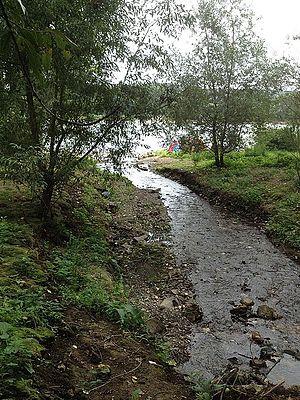
Le Vinxtbach est une petite rivière de 19 km affluent en rive gauche du Rhin en Rhénanie-Palatinat. Dans l'Empire romain, le Vinxtbach marquait la limite entre la Germanie inférieure et la Germanie supérieure. Aujourd'hui le Vinxtbach est considéré comme une frontière dialectale - la Vinxtbachlinie - séparant, au Nord, le francique ripuaire, du francique mosellan au Sud.